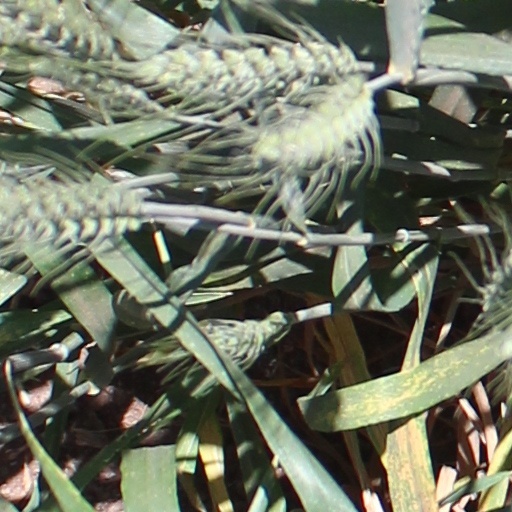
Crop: wheat